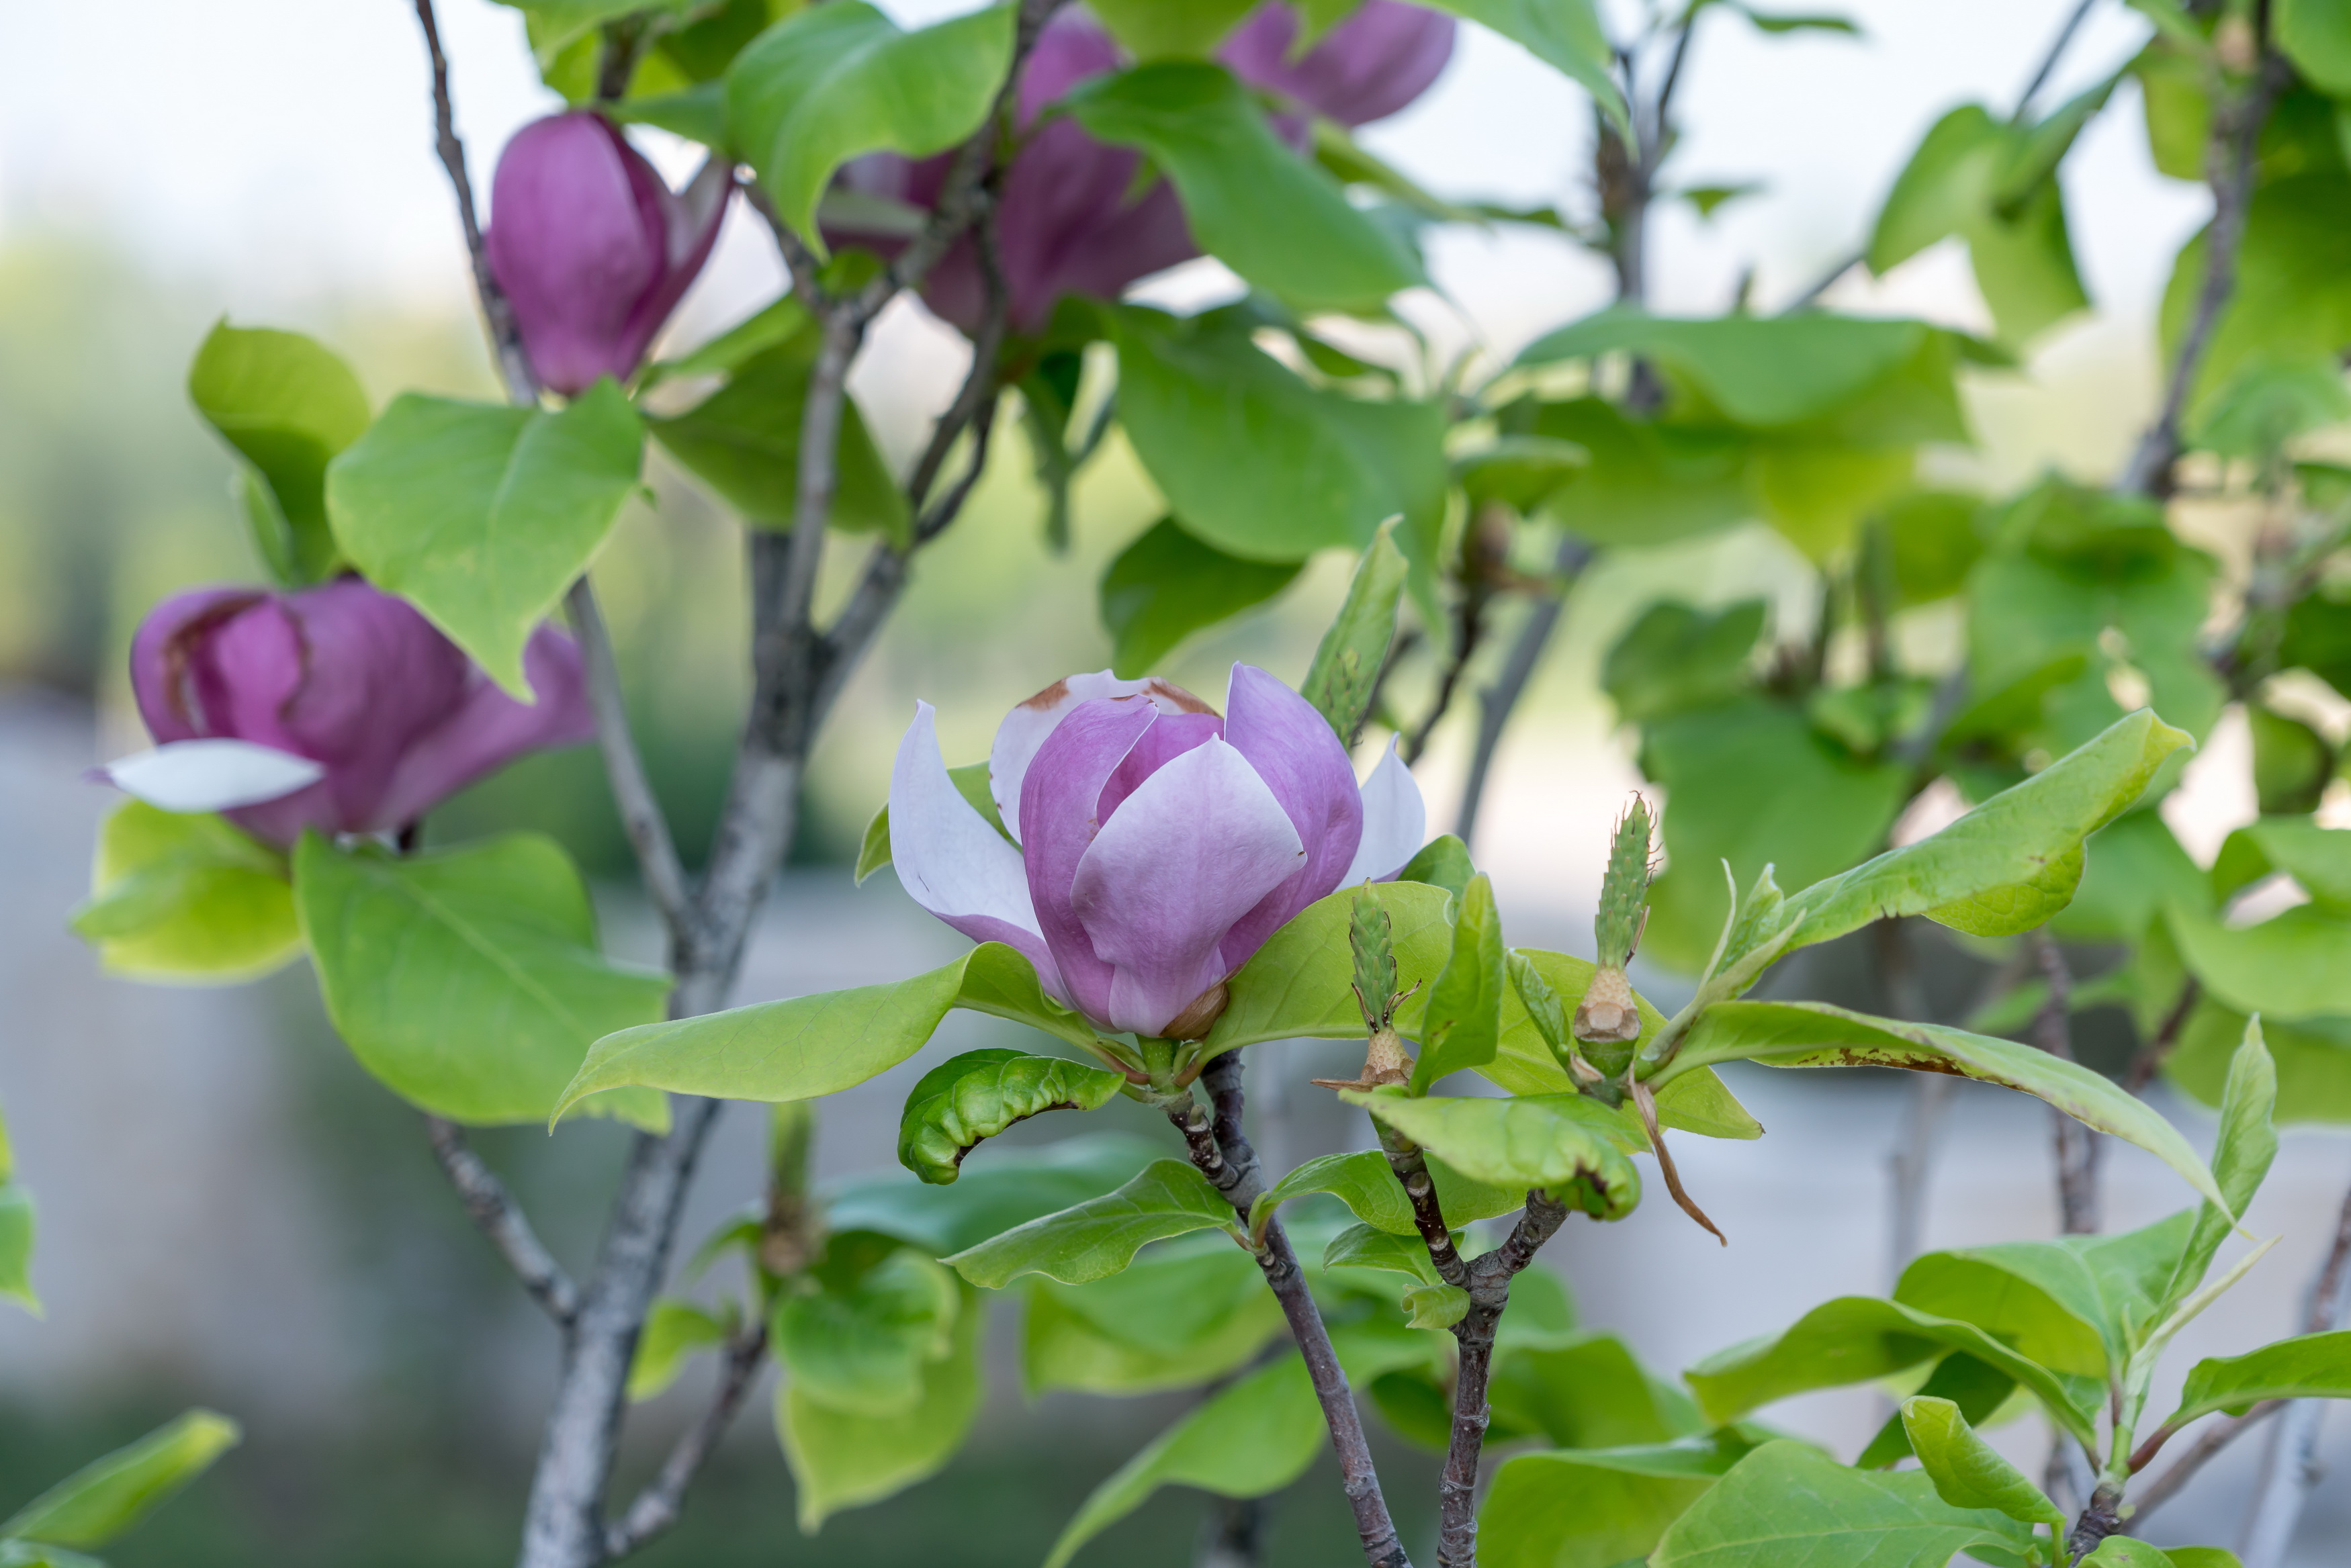
spring, flower, violet, plant, petal, purple, groundcover, flowering plant, terrestrial plant, annual plant, rose family, herbaceous plant, magenta, rose order, plant stem, Pedicel, wildflower, bud, twig, morning glory family